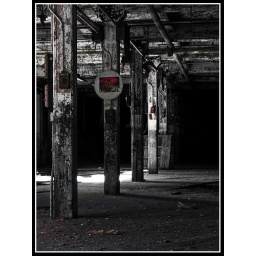
Red switches and columns trail off into the darkness on the top floor of an abandoned clothes factory in CT